MV Blue Marlin

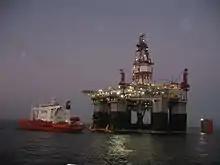
"Blue Marlin" preparing to offload Ocean Monarch

In July 2005 "Blue Marlin" moved the gas refinery Snøhvit from its construction site in Cádiz to Hammerfest, an 11-day trip. This transport was filmed for the TV show "Extreme Engineering" on the Discovery Channel, and also the TV show "Mega Movers" on the History Channel.